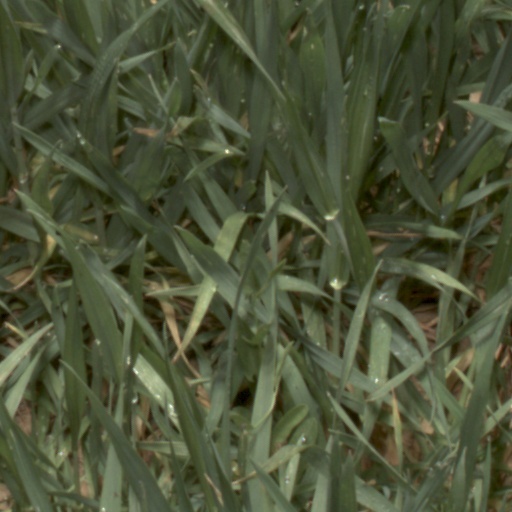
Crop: wheat